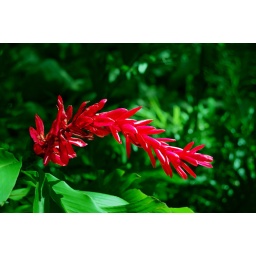
Tried to emphasize the red of the flower by turning the background more green.